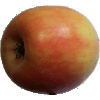
Label: Apple Pink Lady 1